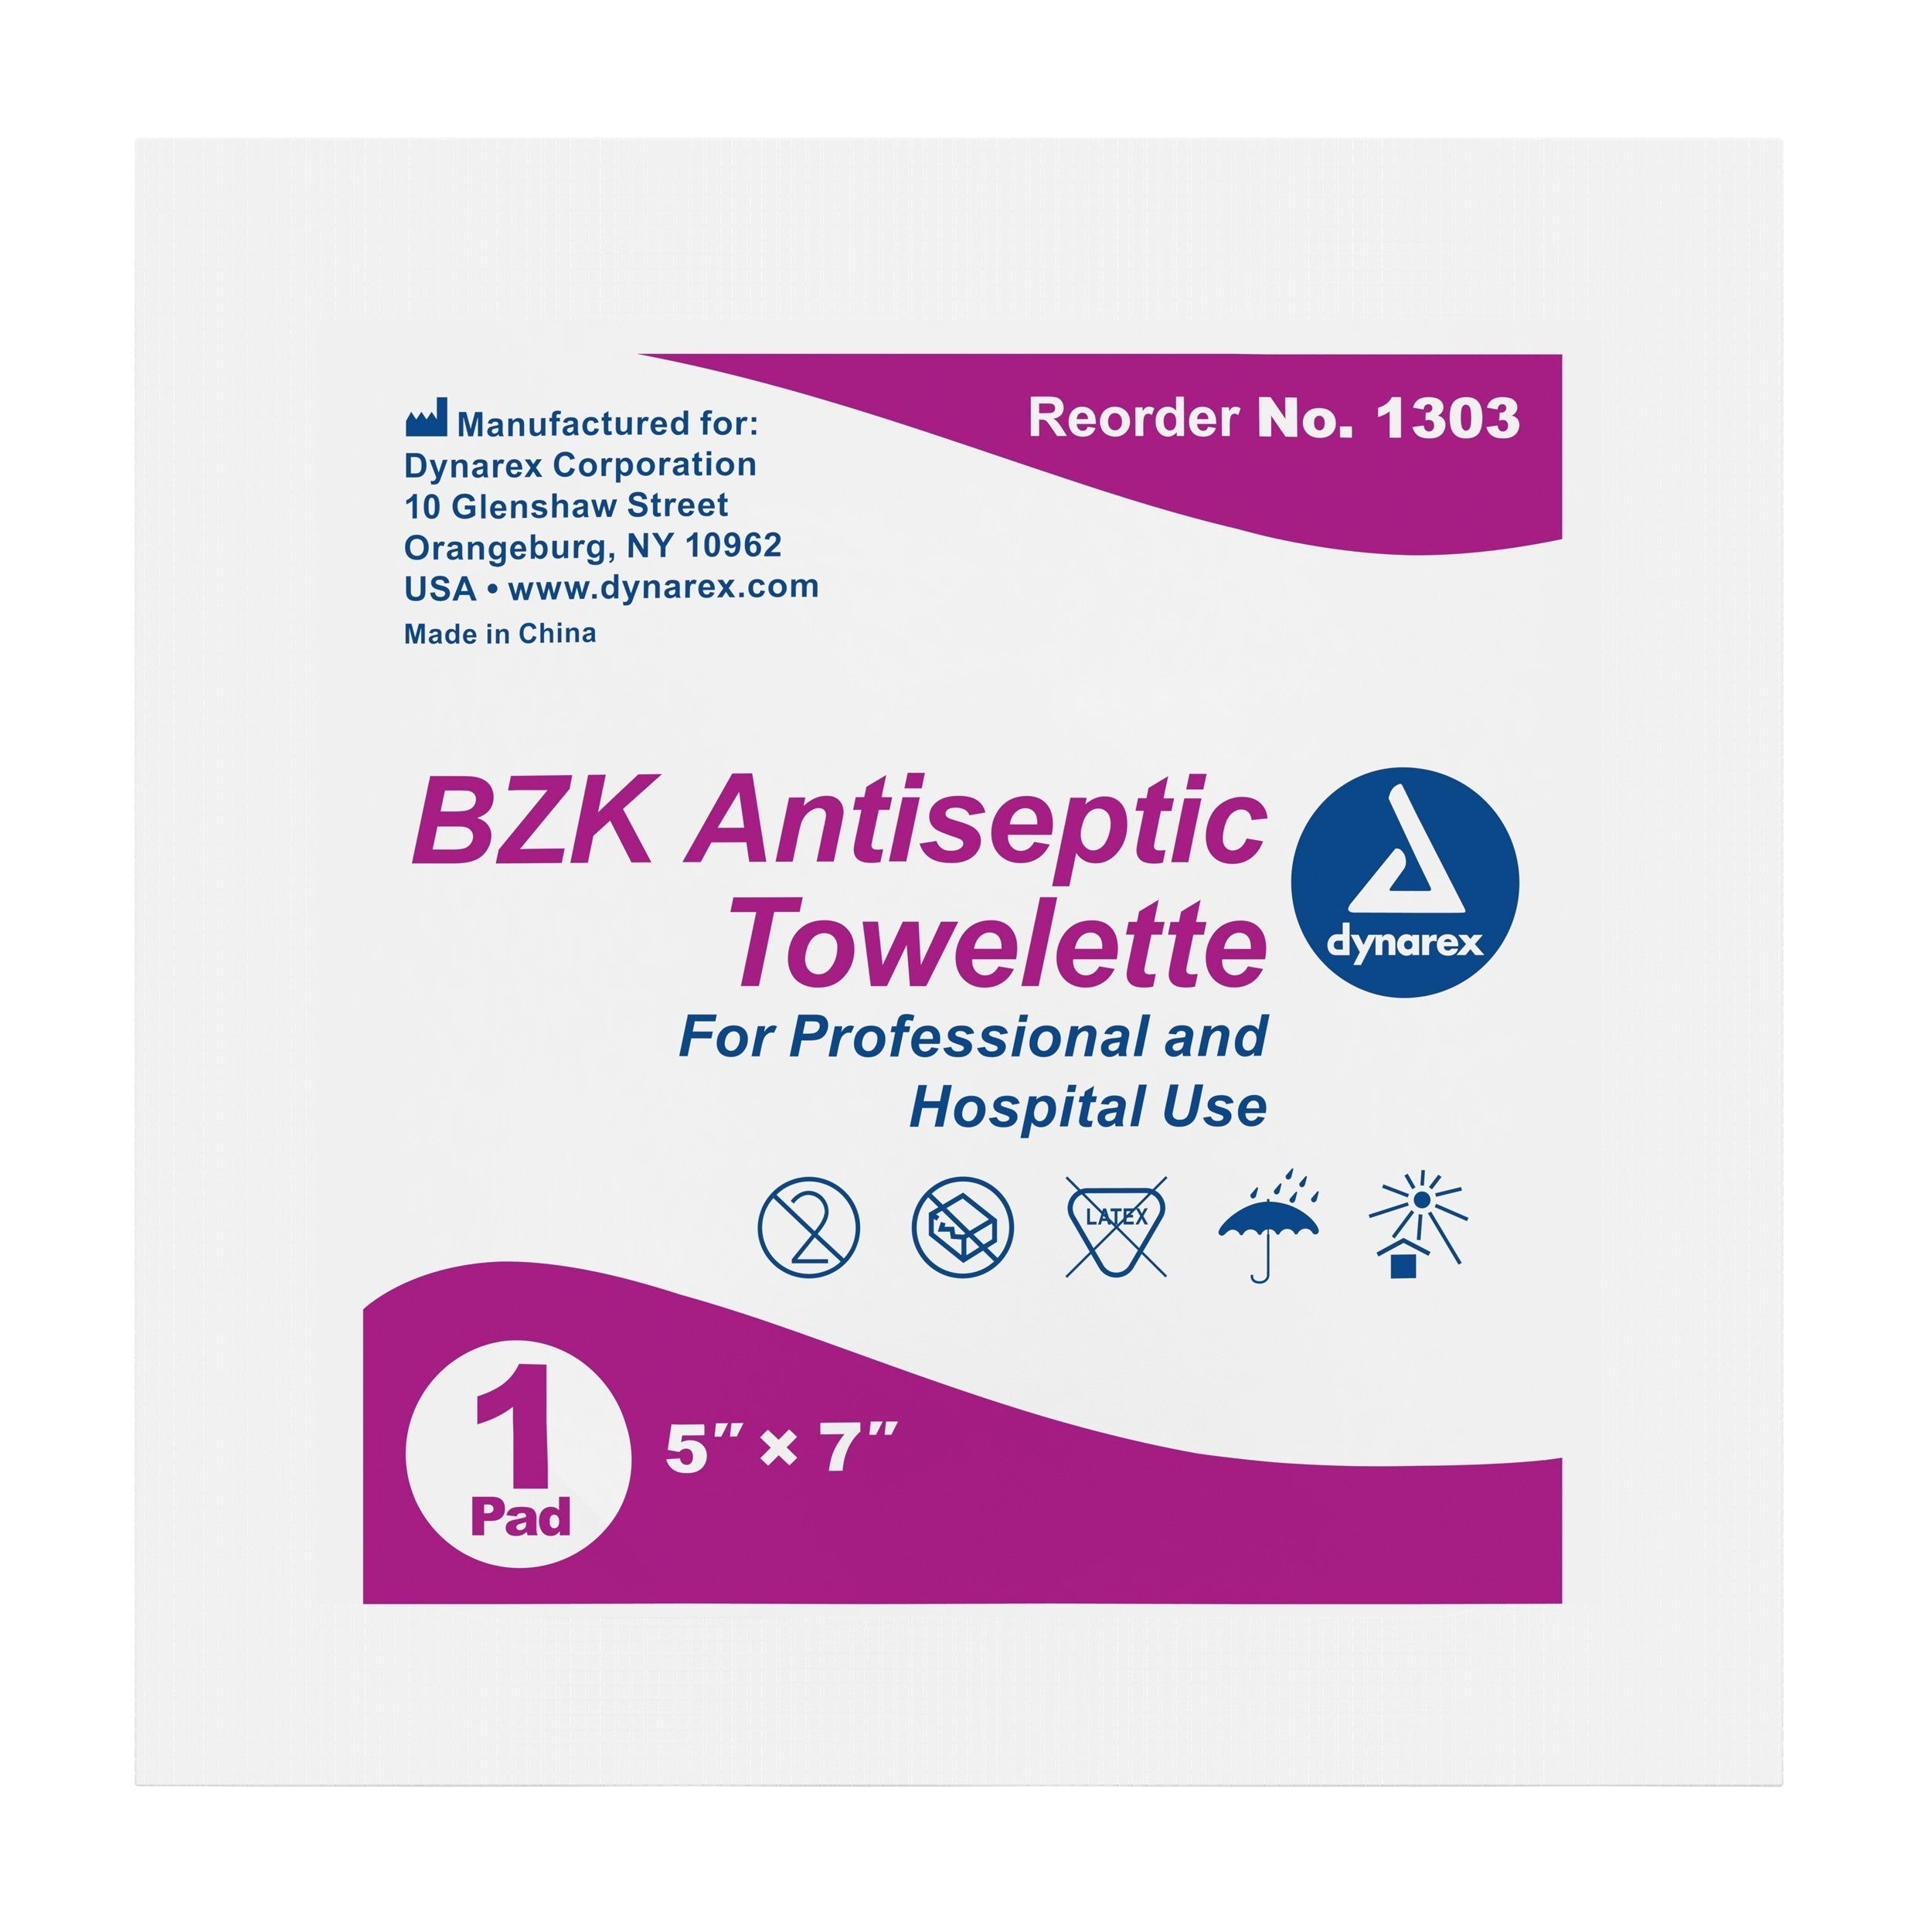
Graham Field Neurological Set
Graham Field Neurological Set 7 Buck Neurological Hammer Buck Neurological Hammer Octagonal chrome plated handle Dual Latex-Free Heads Removable needle and brush 7.5 Taylor Hammer Latex-free black triangular head Chrome plated handle 7 Wartenburg Pinwheel Chrome plated handle and rotating spur 8 Babinski Percussion Hammer Adjustable latex-free head can be oriented in 2 directions Octagonal chrome plated handle Additional babinski head included Additional 12 handle for babinski hammer included Set comes complete in a blue 13 x 1 container Specification Brand: Graham Field Product Type: Neurological Set Latex Free: Yes
Brand: Graham Field
Category: Business & Industrial > Medical > Medical Equipment > Medical Reflex Hammers & Tuning Forks > Buck Hammers